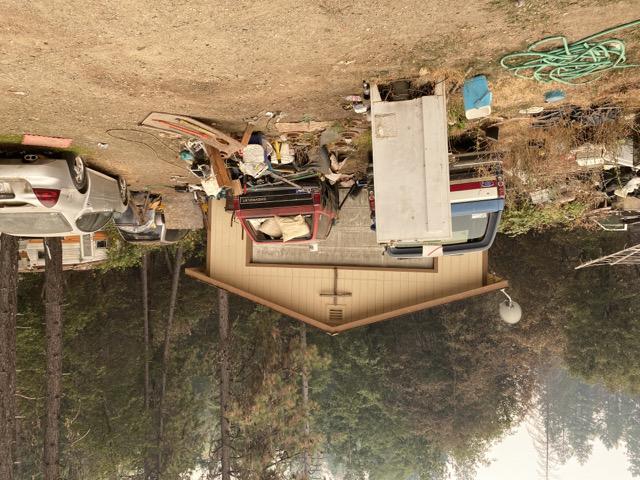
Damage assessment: no_damage